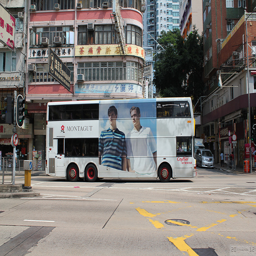
a double deckered bus on a city street
A two level bus with a large advertisement on the side
A bus with a giant ad featuring two men on it rides through the town.
A two level bus on a city street with a billboard on the side of two men in polo shirts.
A photo of a bus on the road with a large photo on the side.